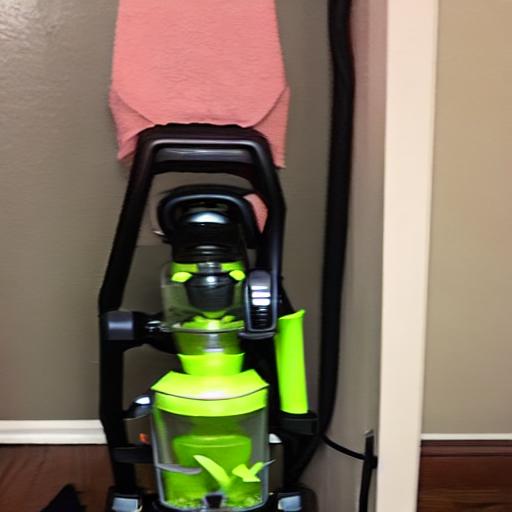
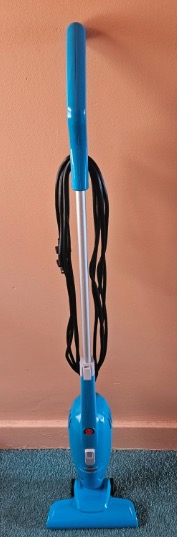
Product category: items_vacuum
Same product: no